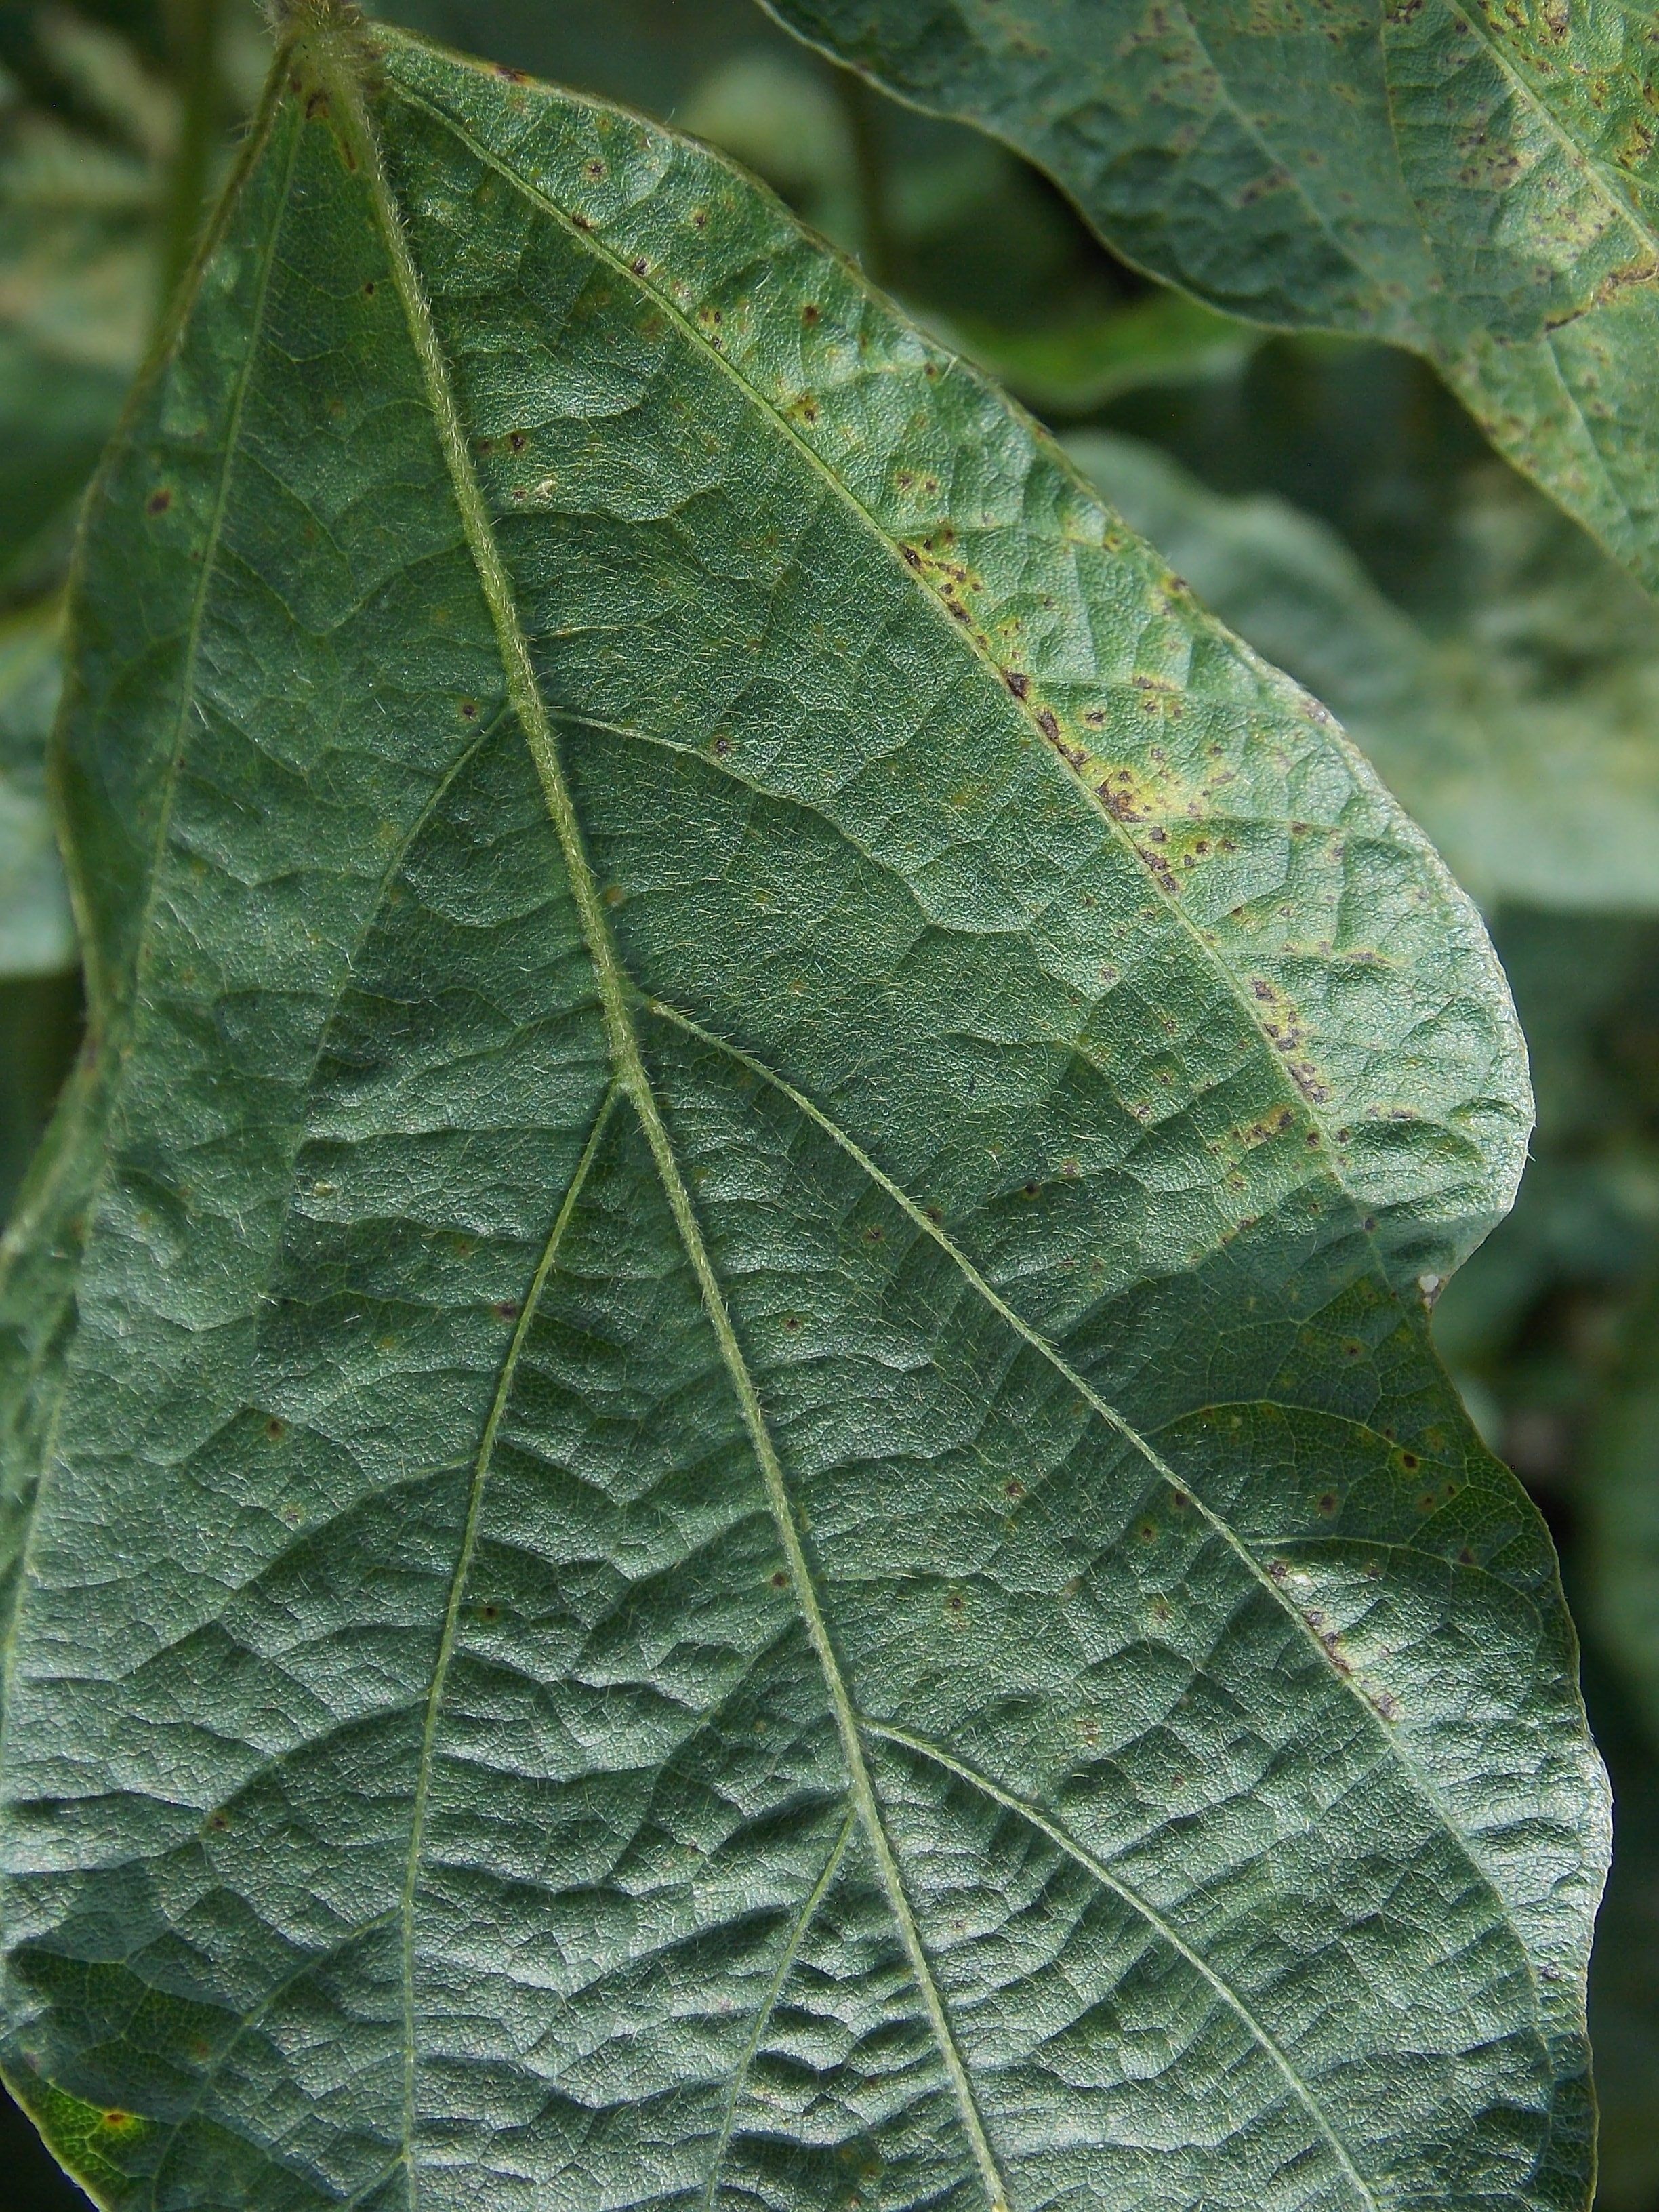
Label: Disease